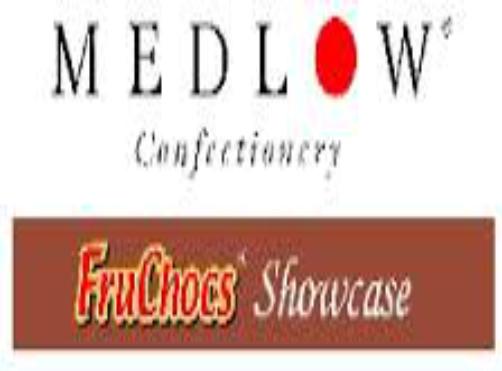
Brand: FruChocs
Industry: Food